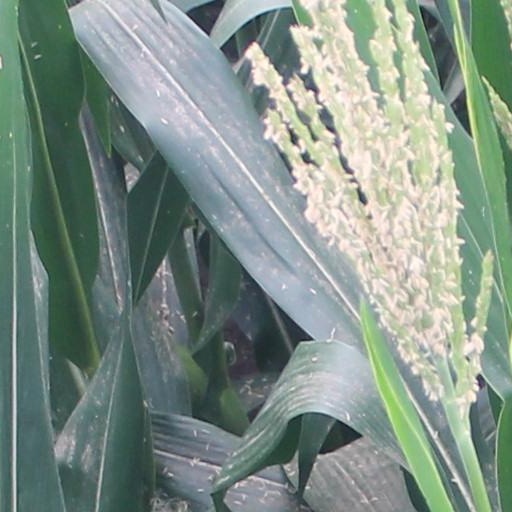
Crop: maize; corn